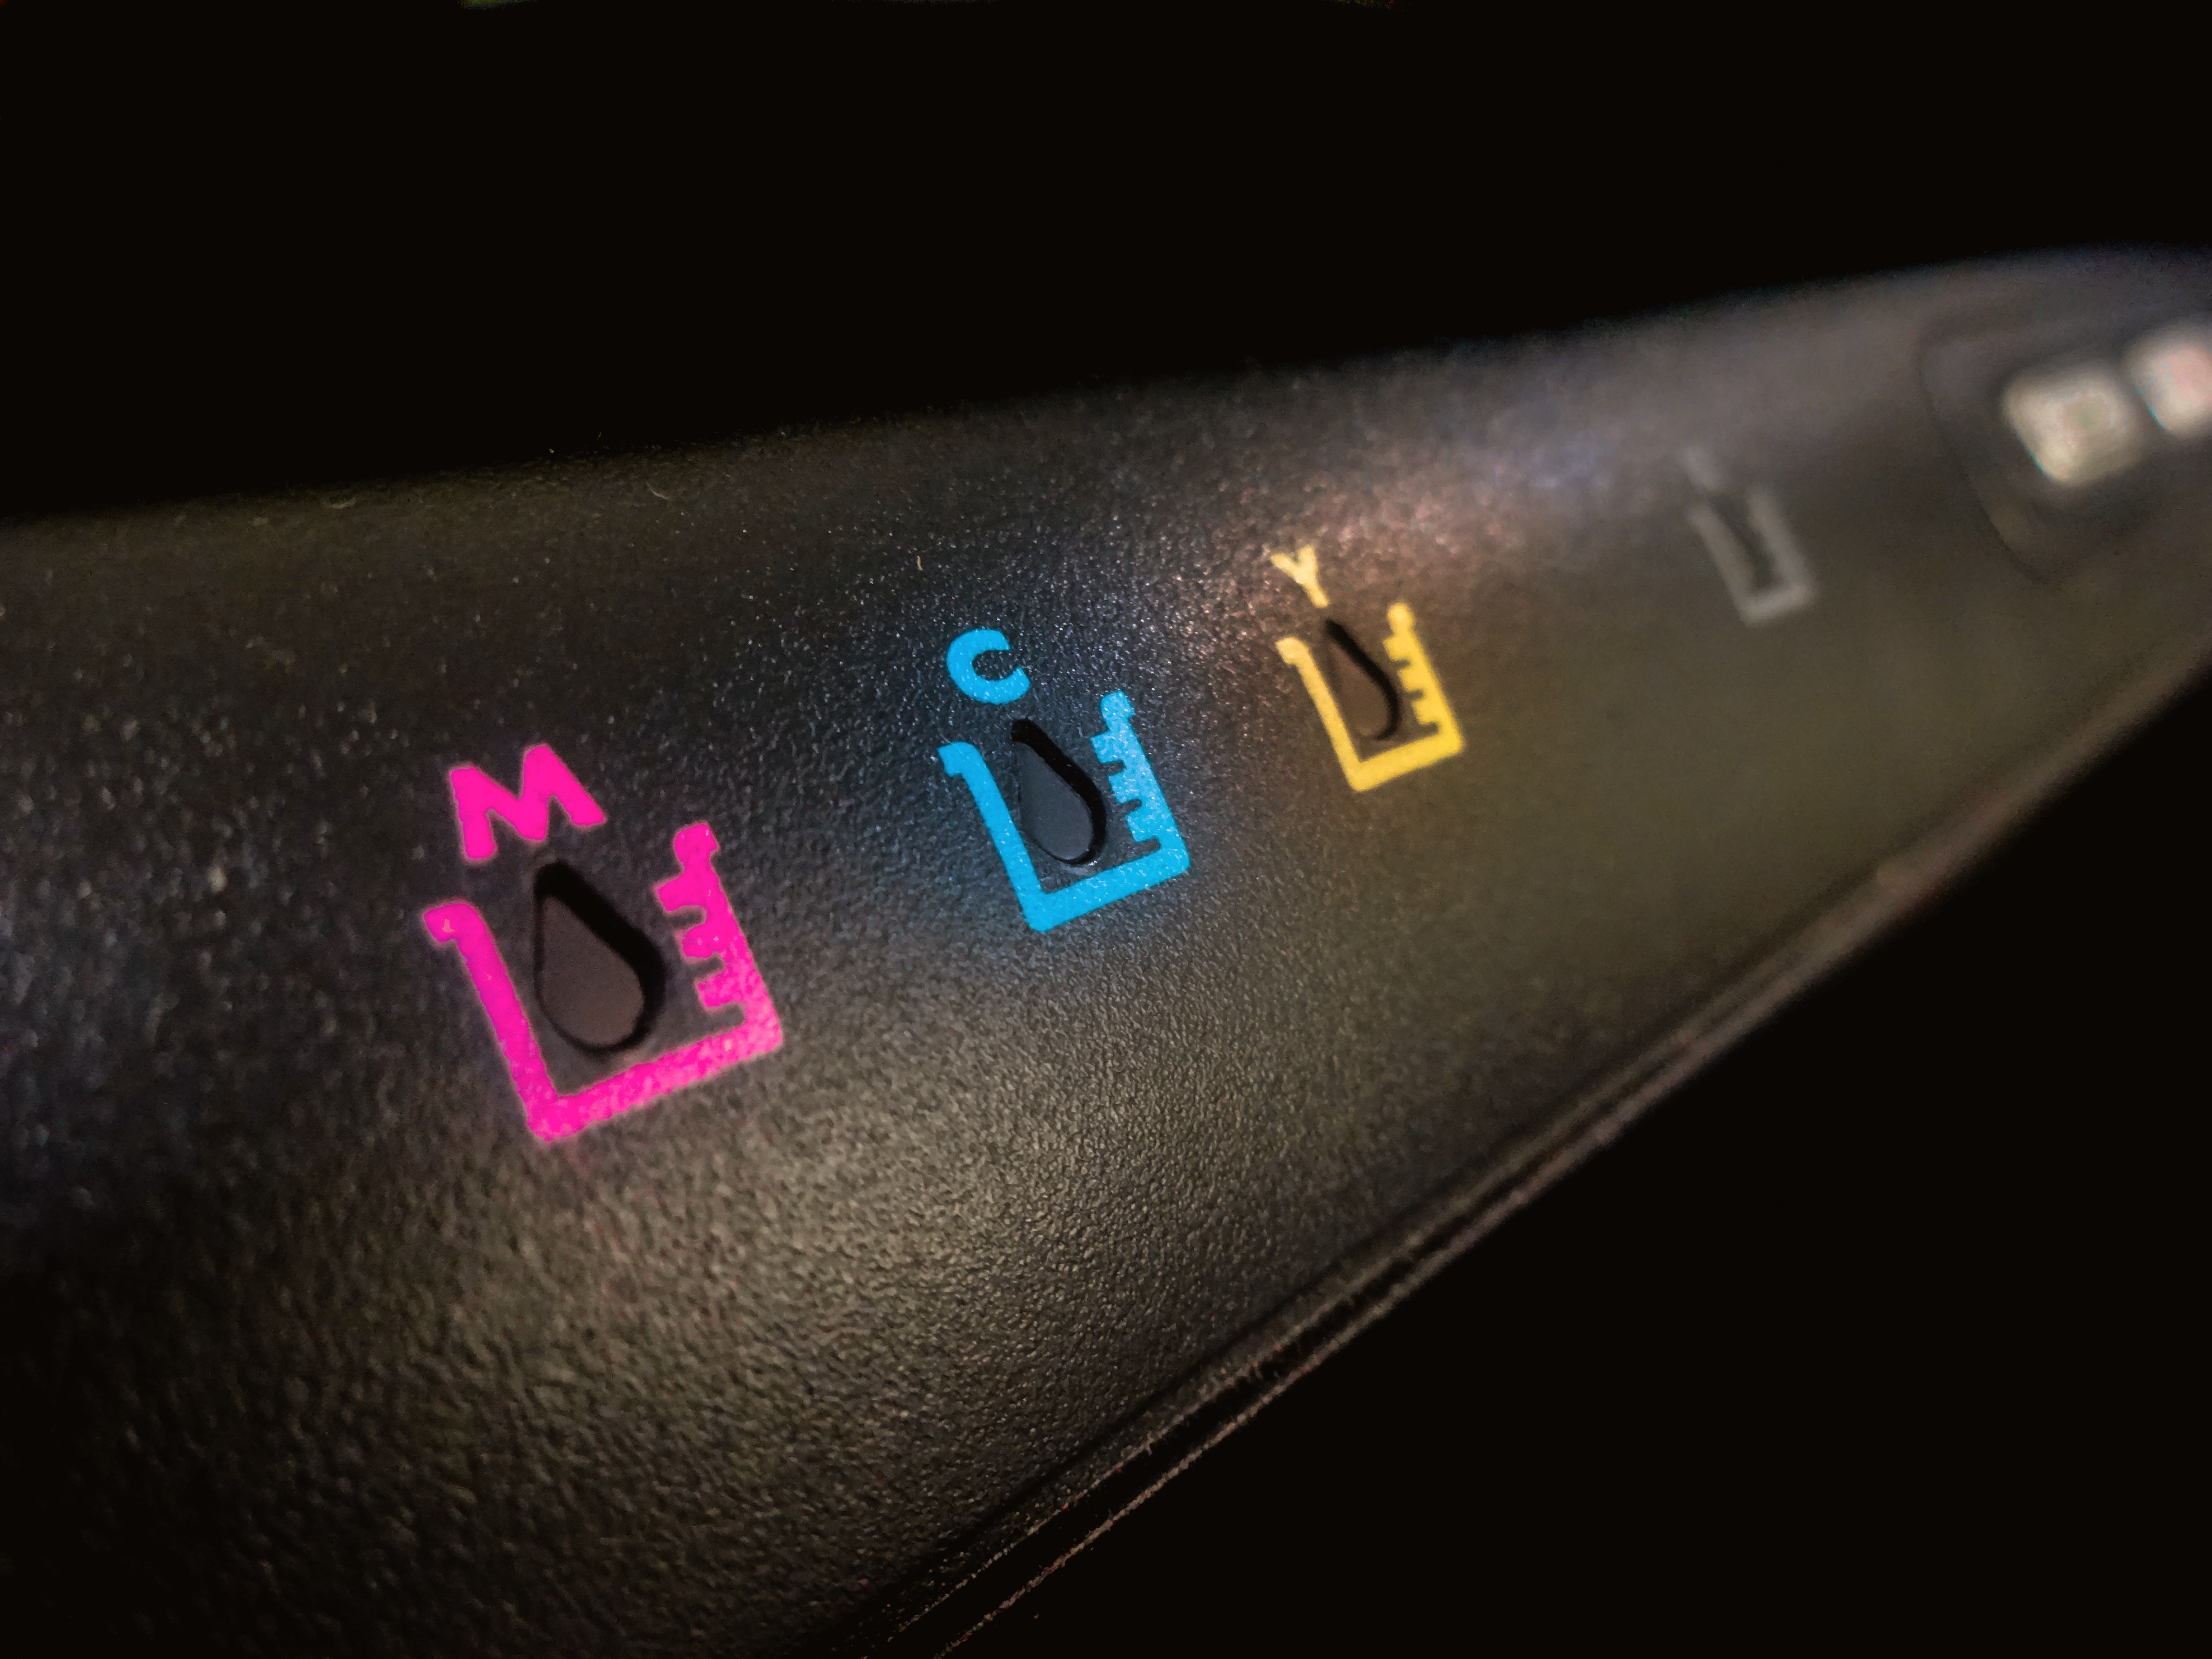
dark, red, color, gadget, blue, black, yellow, laser, printer, free image, cmjn, printable colors